List of torchbearers who have lit the Olympic cauldron

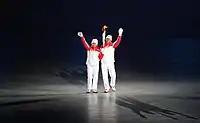
Dilnigar Ilhamjan and Zhao Jiawen lit the cauldron at the Winter Olympics in Beijing in 2022

The tradition of carrying the Olympic flame from Olympia, Greece, the birthplace of the Ancient Olympic Games, to the host city of the modern Olympic Games via a torch relay was first introduced in 1936, ahead of the 1936 Summer Olympics. Since then, famous athletes (active or retired) with significant sporting achievements while representing the host country, promising young athletes, or other individuals with symbolic significance have been selected as the last runners in the Olympic torch relay and consequently have the honour of lighting the Olympic cauldron at the opening ceremony.